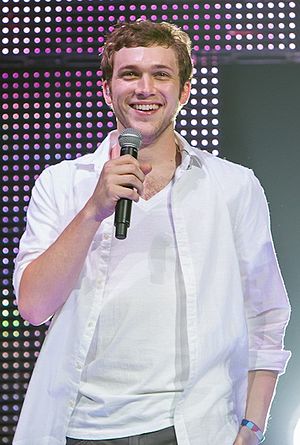
American Idol / Billedgalleri
American Idol er en amerikansk sangkonkurrence, der i Danmark vises på TV3. Programmet har indtil videre kørt i 15 sæsoner i USA. Programmet er en amerikansk version af den britiske tv-succes Pop Idol, der er skabt af Simon Fuller